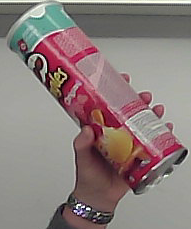
Product: pringles_original